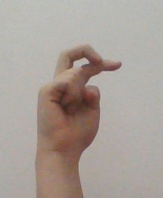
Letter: zay